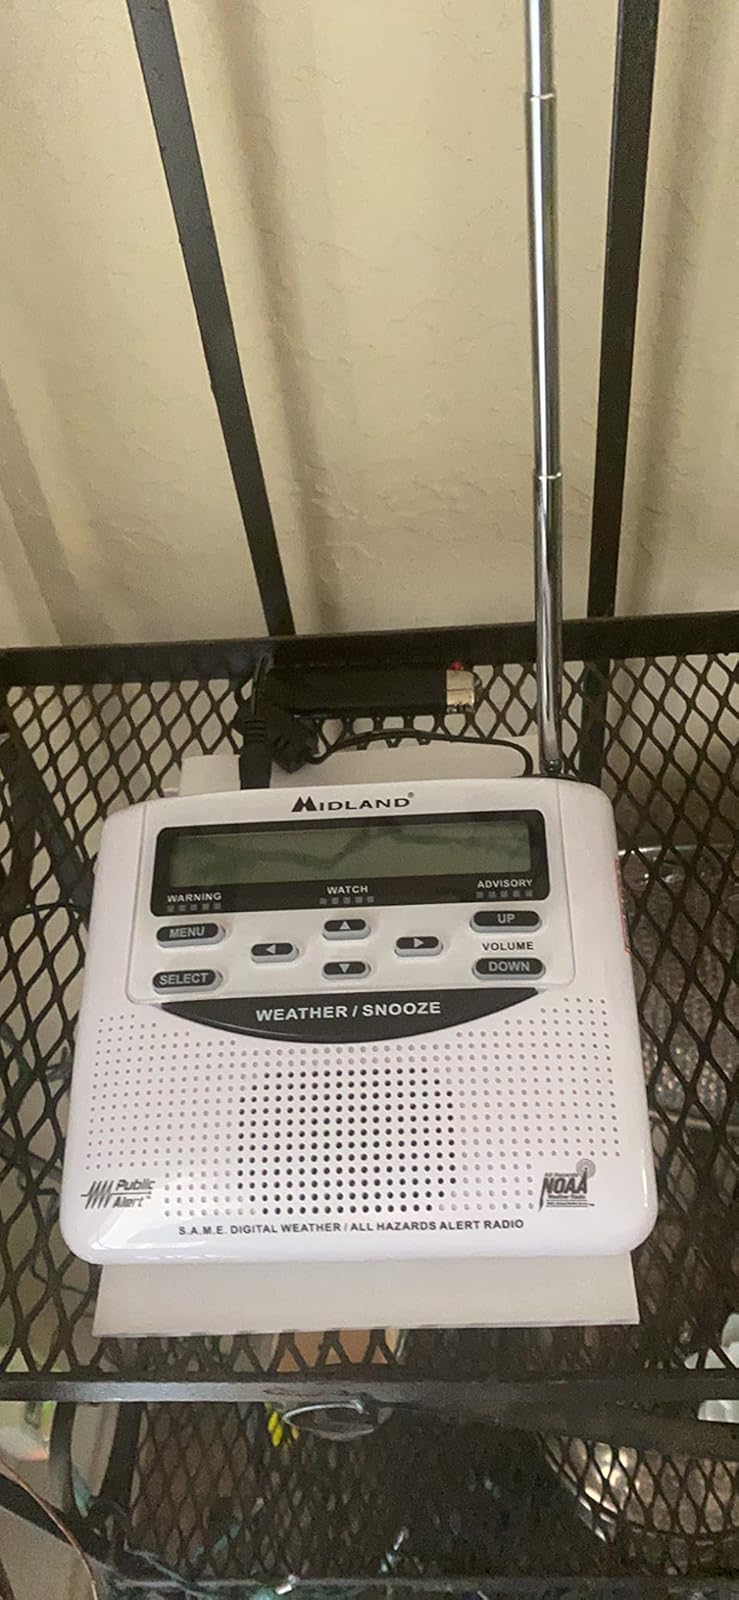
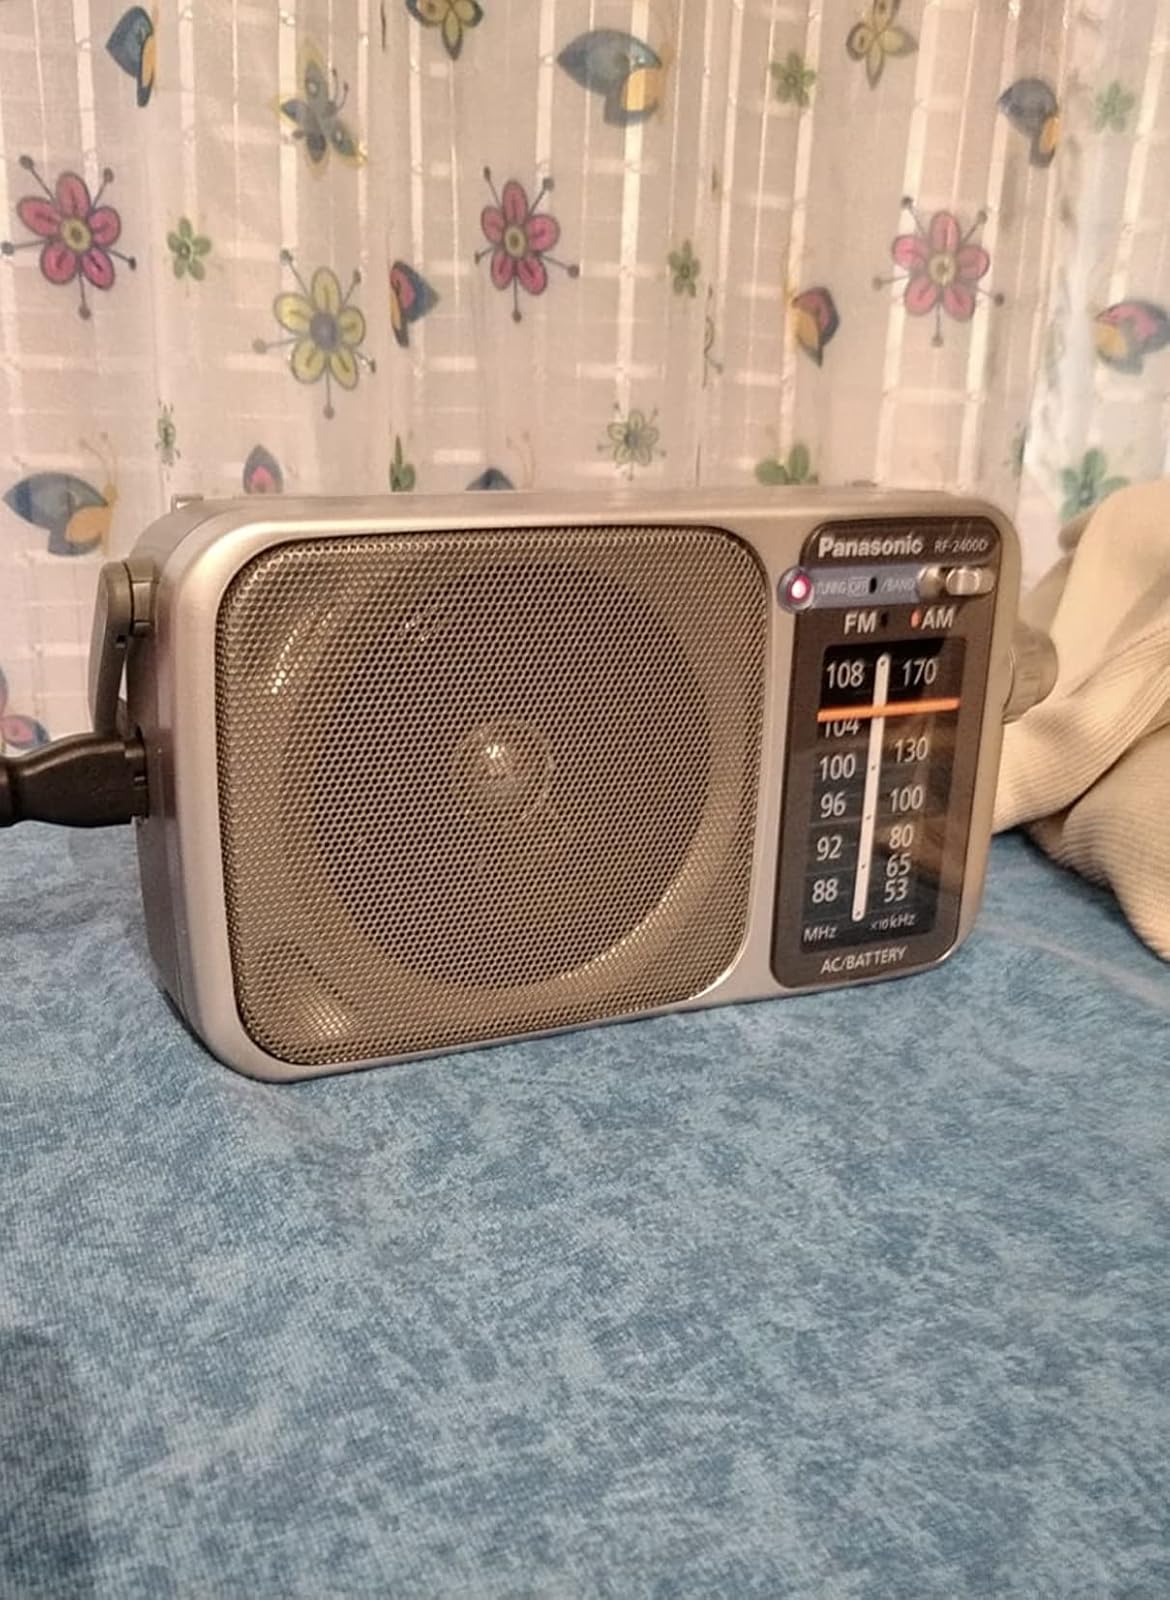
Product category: radio
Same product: no